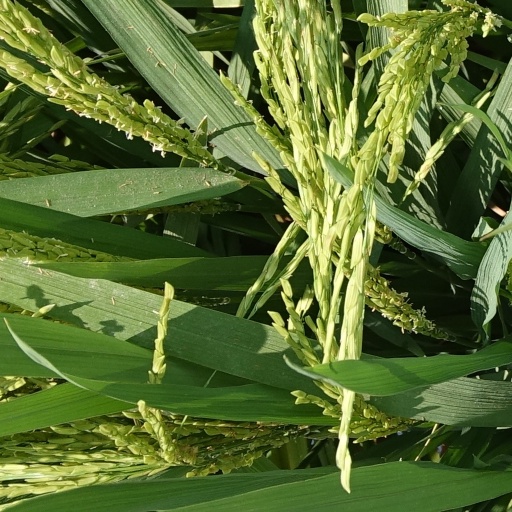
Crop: rice